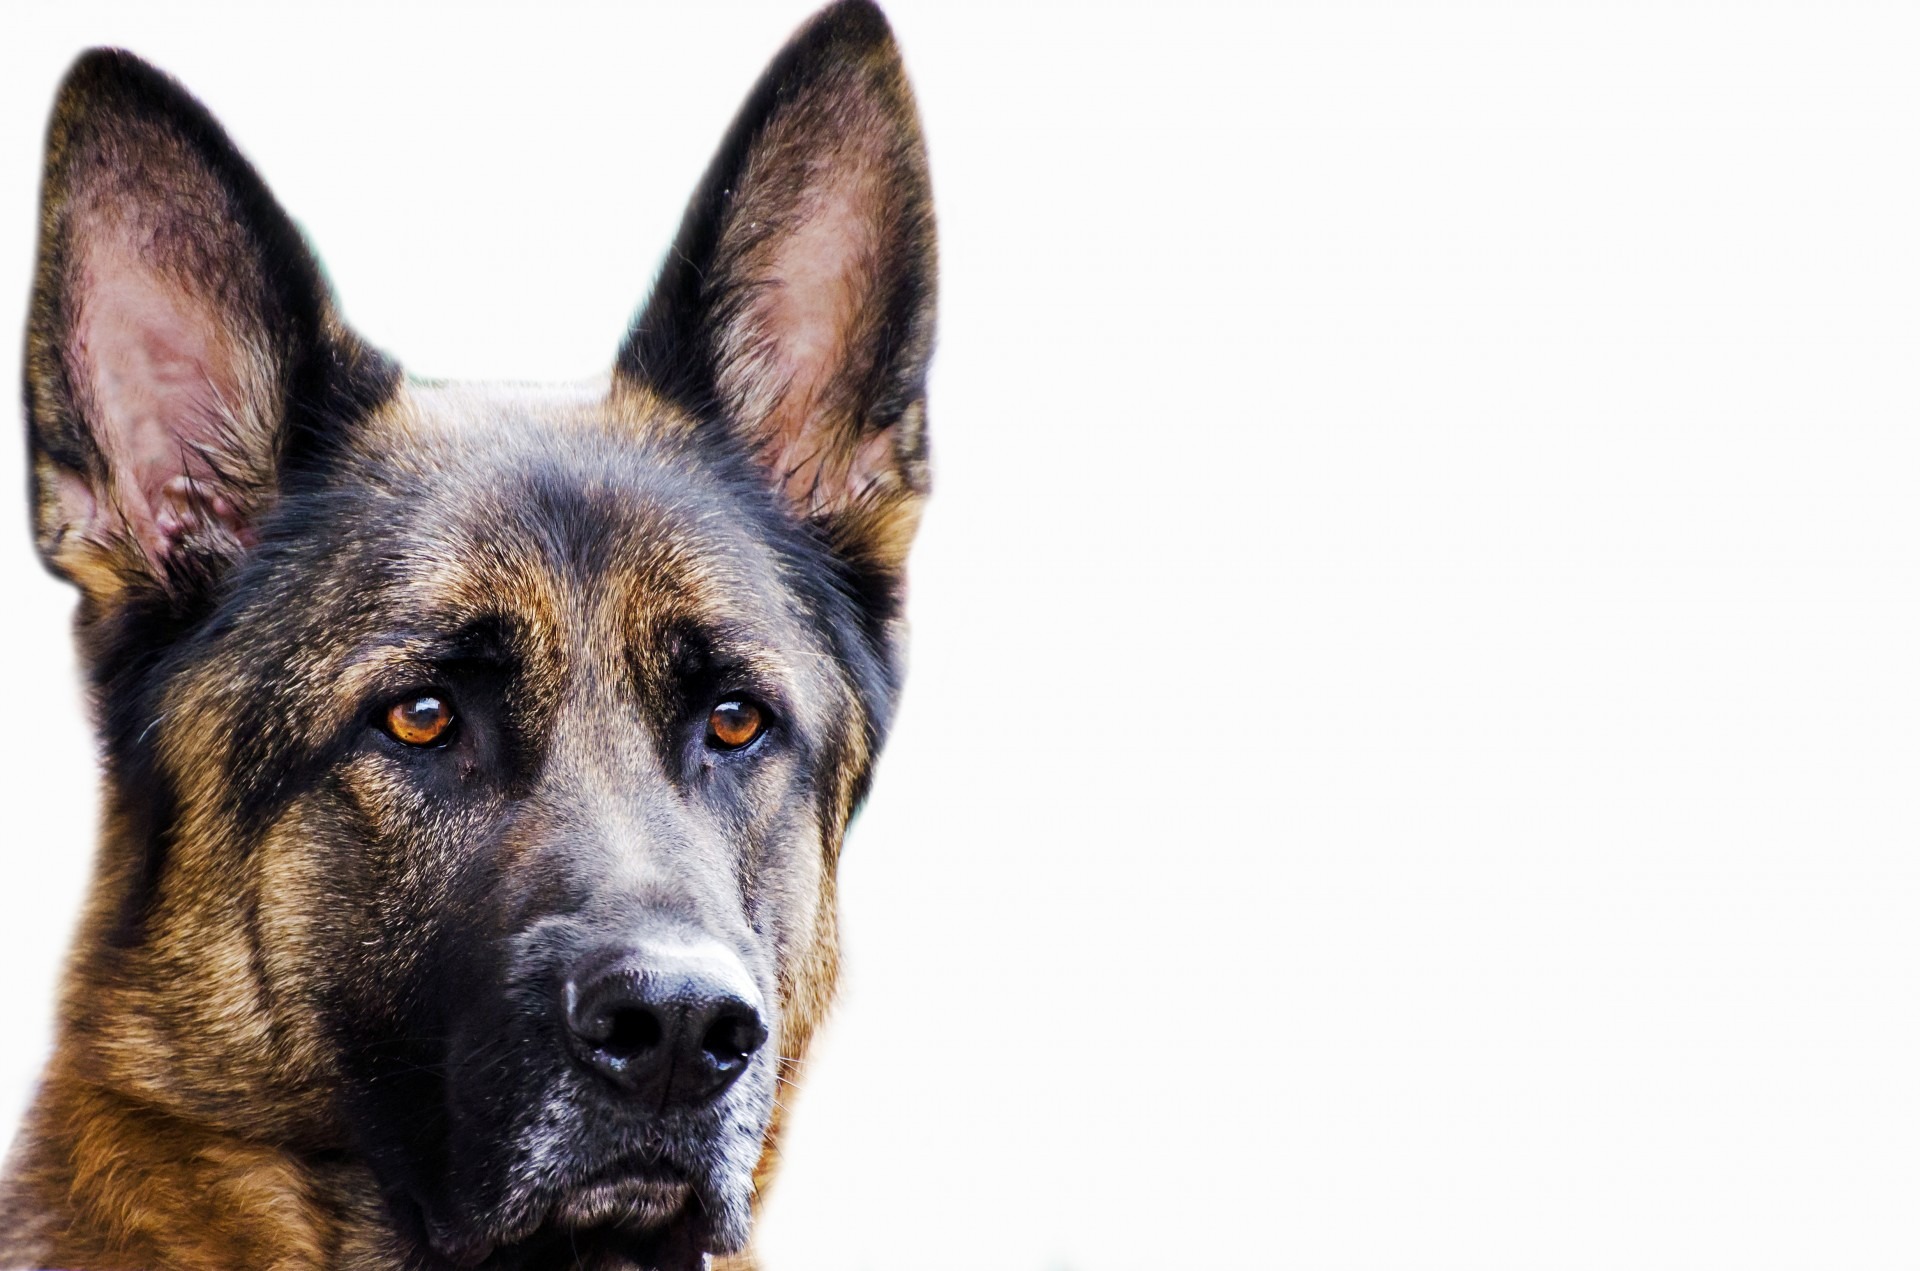
white, dog, animal, isolated, mammal, friend, monitor, close up, race, face, eyes, look, vertebrate, german, hunter, dog breed, defender, ethnicity, alsatian, dog like mammal, dog breed group, shiloh shepherd dog, east european shepherd, german shepherd dog